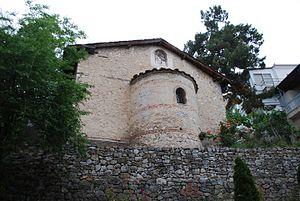
Vue de Kastoria.